Guerra de Titanes (2011)

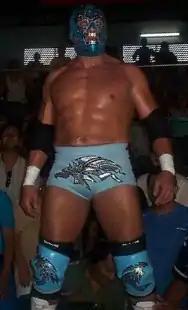
Dr. Wagner Jr., the defending AAA Latin American Champion

The long-running storyline rivalry between Dr. Wagner Jr. and L.A. Park, which had previously included teases for a Mask vs. Mask match at "Triplemanía XX", heated up again on November 5, when the two were involved in two brawls with each other. On November 26, Wagner Jr., who was accompanied to the match by his son El Hijo de Dr. Wagner Jr., Psycho Clown and El Zorro defeated Park, Nicho el Millonario and Octagón in a six man tag team match via disqualification. After the match, Park attacked El Hijo de Dr. Wagner Jr., unmasking him and placing his mask over his own head. The attack led to Wagner Jr. accepting to defend the AAA Latin American Championship against Park at Guerra de Titanes, with his son in his corner.